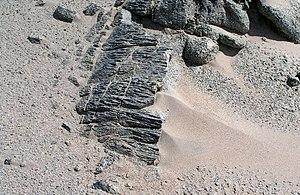
Erosion éolienne des récifs de granodiorite près de la plage de Punta Lomitas, désert d'Ica, Pérou.
La déflation est un processus éolien d'érosion qui affecte les sédiments meubles des climats désertiques. Les particules fines sont arrachées par le vent. On parle aussi de vannage éolien.